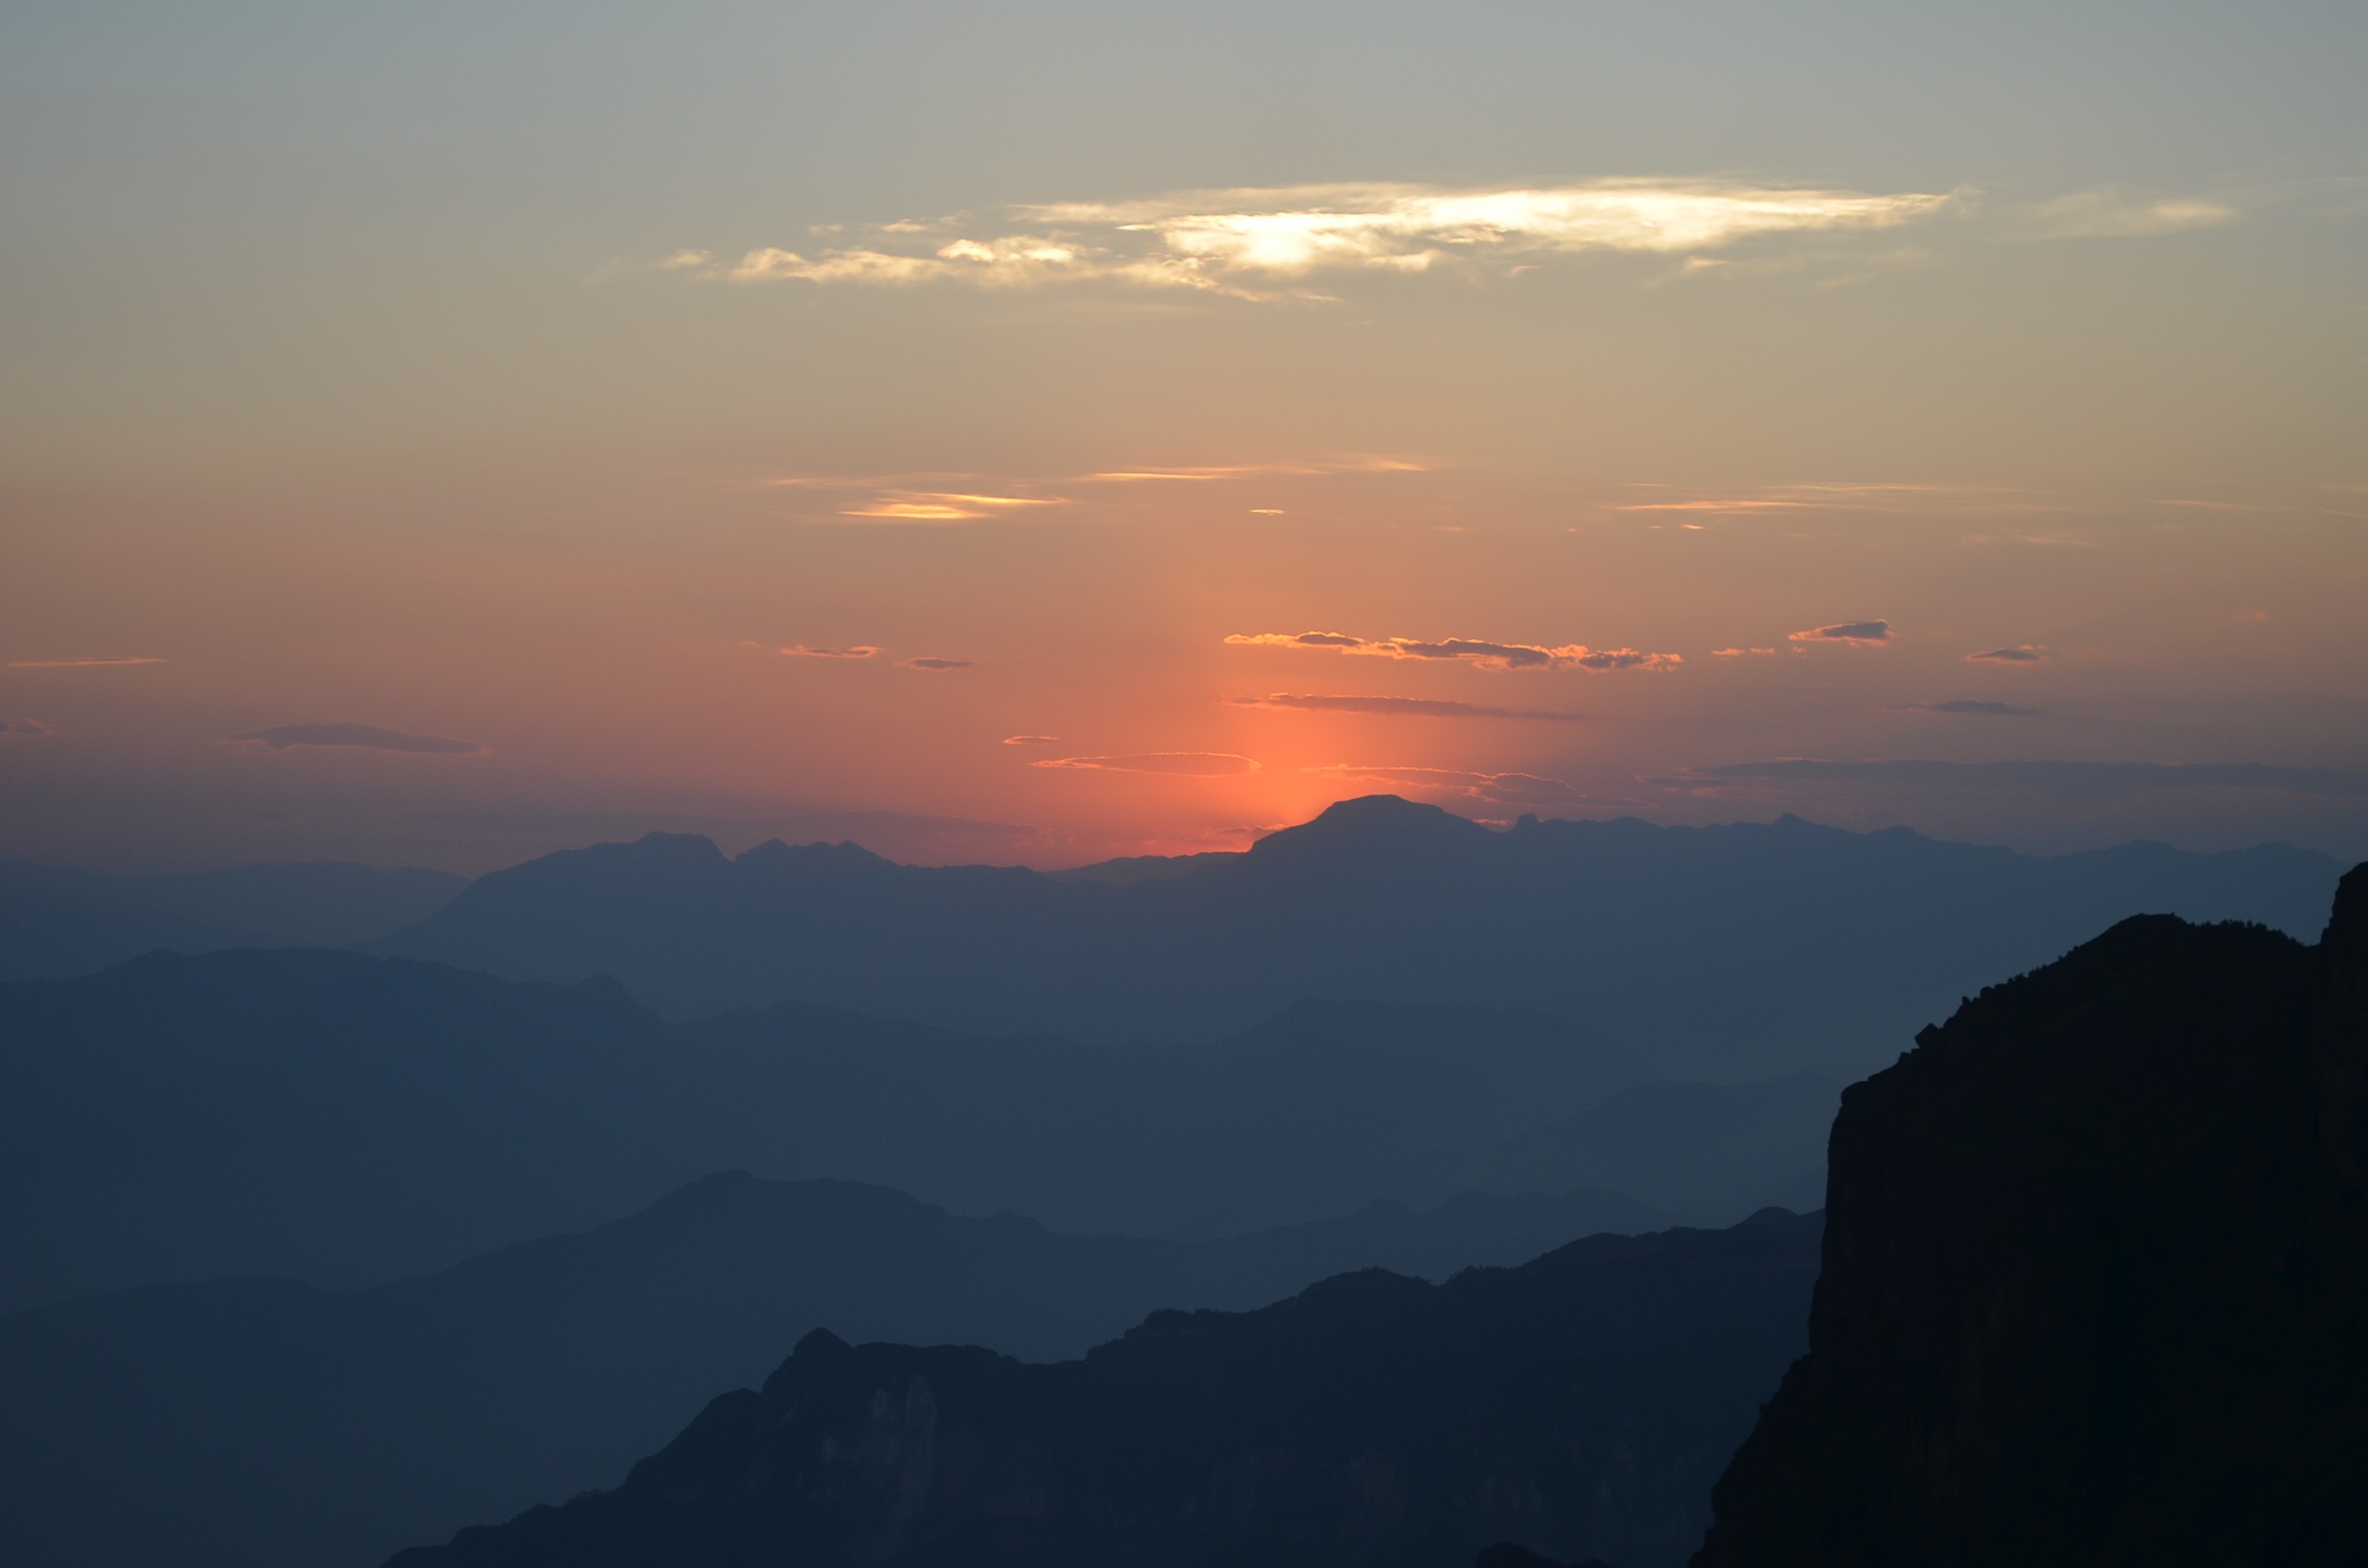
horizon, mountain, cloud, sky, sunrise, sunset, sunlight, morning, hill, dawn, mountain range, dark, dusk, evening, summit, landform, atmospheric phenomenon, mountainous landforms, cloud light, knows no boundaries